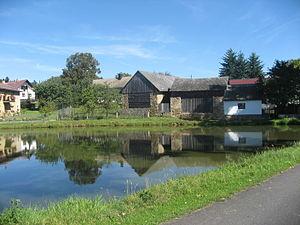
Horní Rápotice est une commune du district de Pelhřimov, dans la région de Vysočina, en République tchèque. Sa population s'élevait à 162 habitants en 2019.